Herfelingen

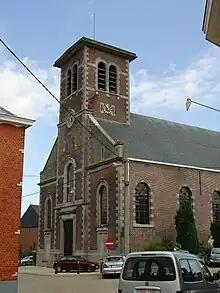
Sint Niklaas church in Herfelingen

Herfelingen is a village in the municipality of Herne in the Belgian province of Flemish Brabant. It was a municipality itself until the fusion of the municipalities in 1977.